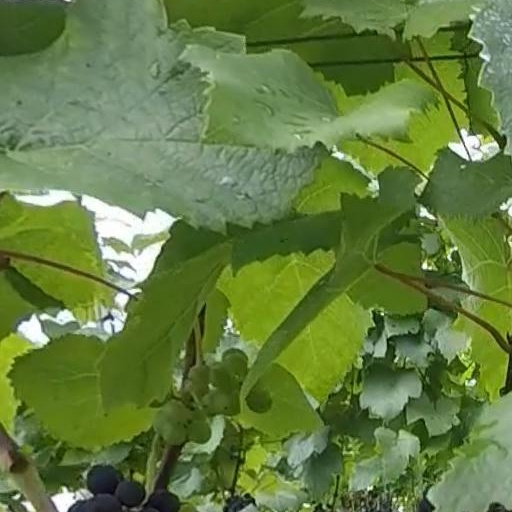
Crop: grape